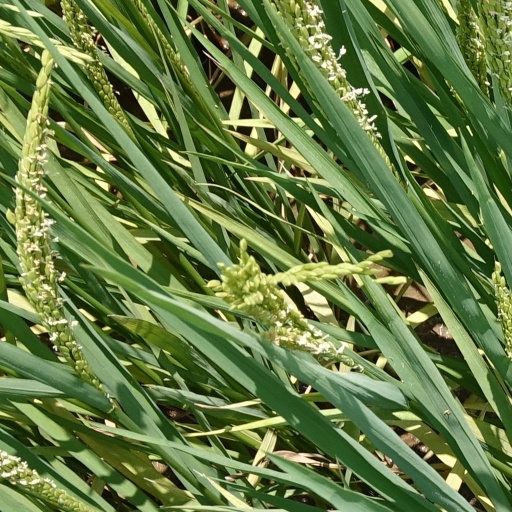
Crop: rice